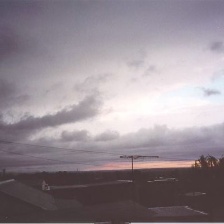
Cloud type: Stratus